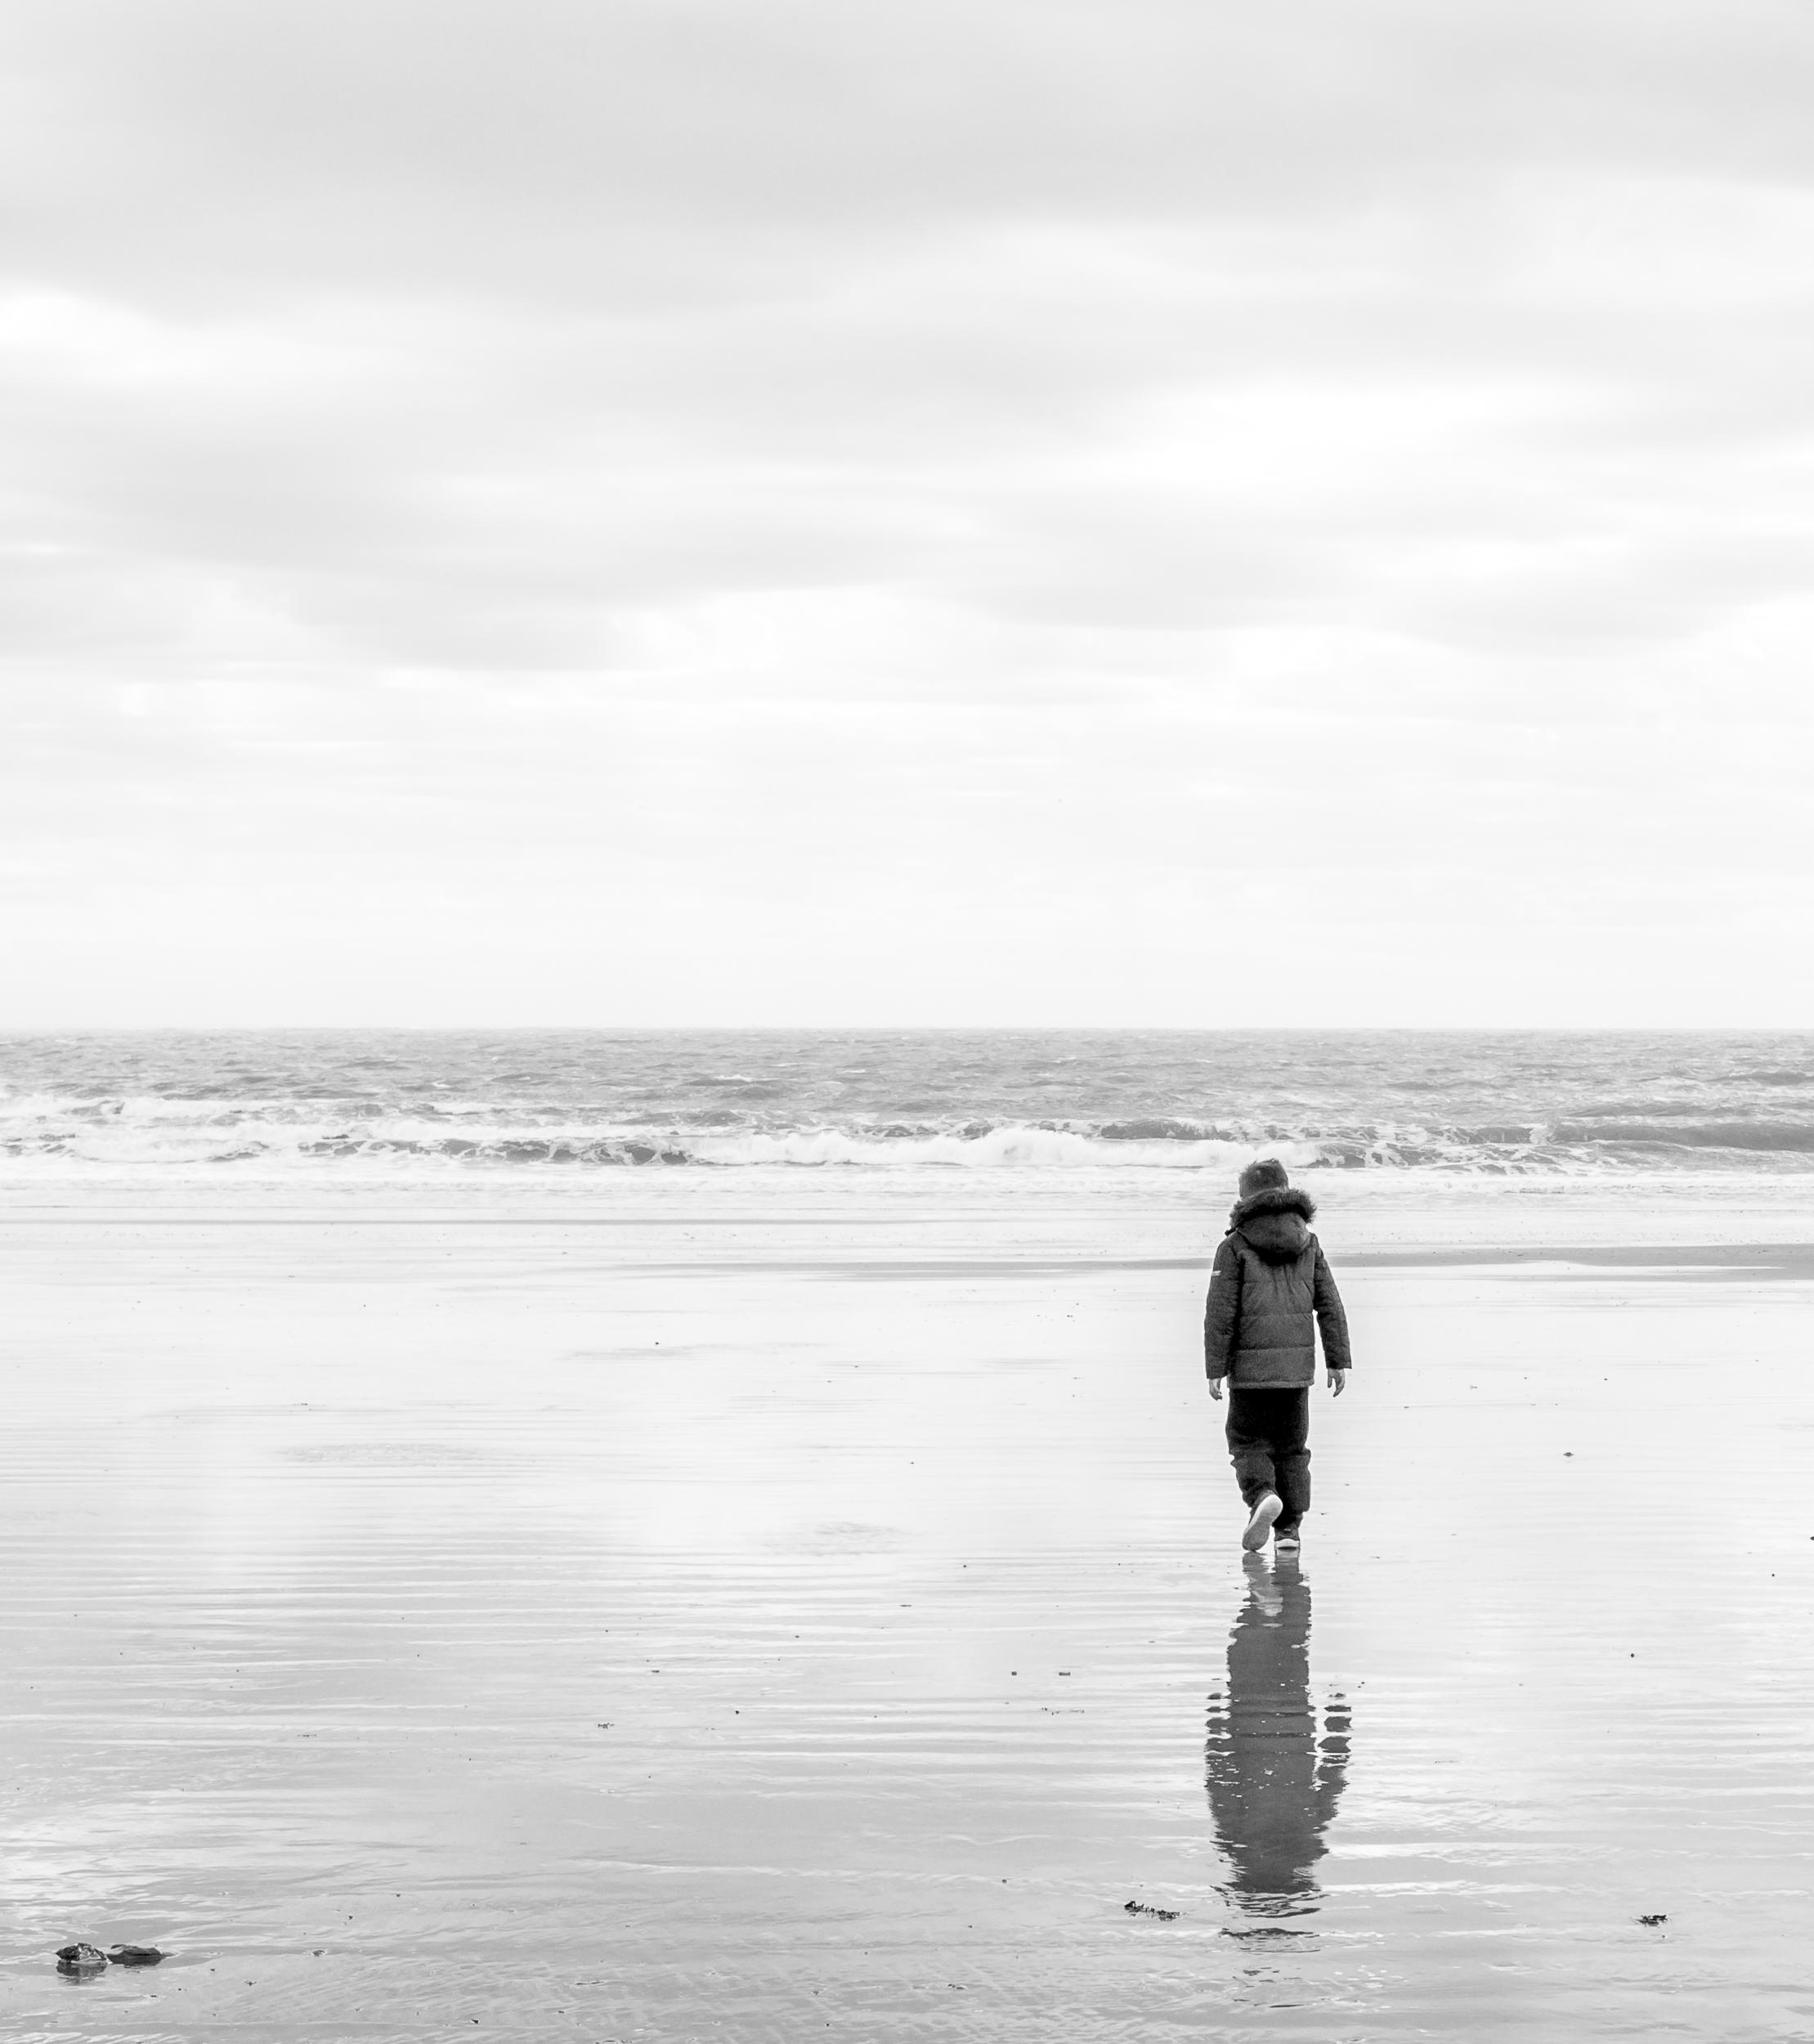
beach, sea, coast, water, sand, ocean, horizon, black and white, white, shore, wave, alone, france, europe, reflection, peaceful, serene, nikon, monochrome, body of water, highkey, nikkor, d750, quiet, curuyann, charente, sablesdolone, highlight, squarecrop, minimalistic, emotion, monochrome photography, mudflat